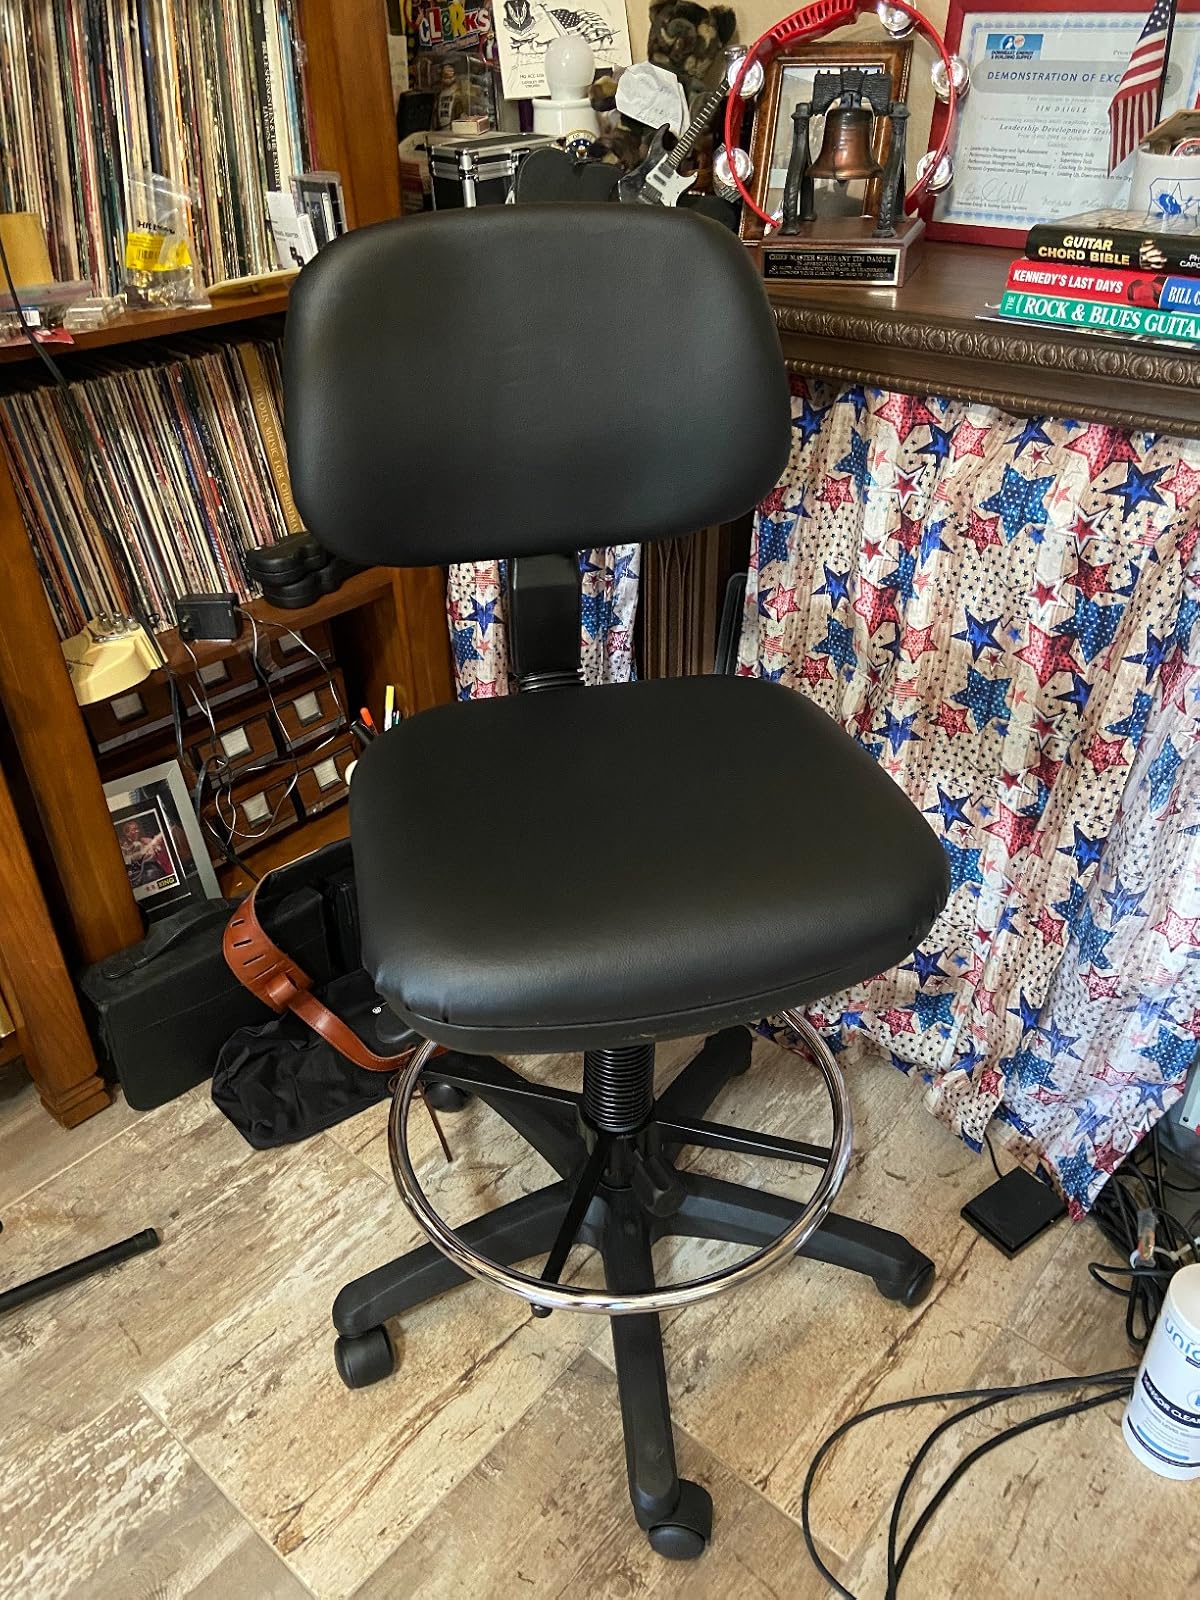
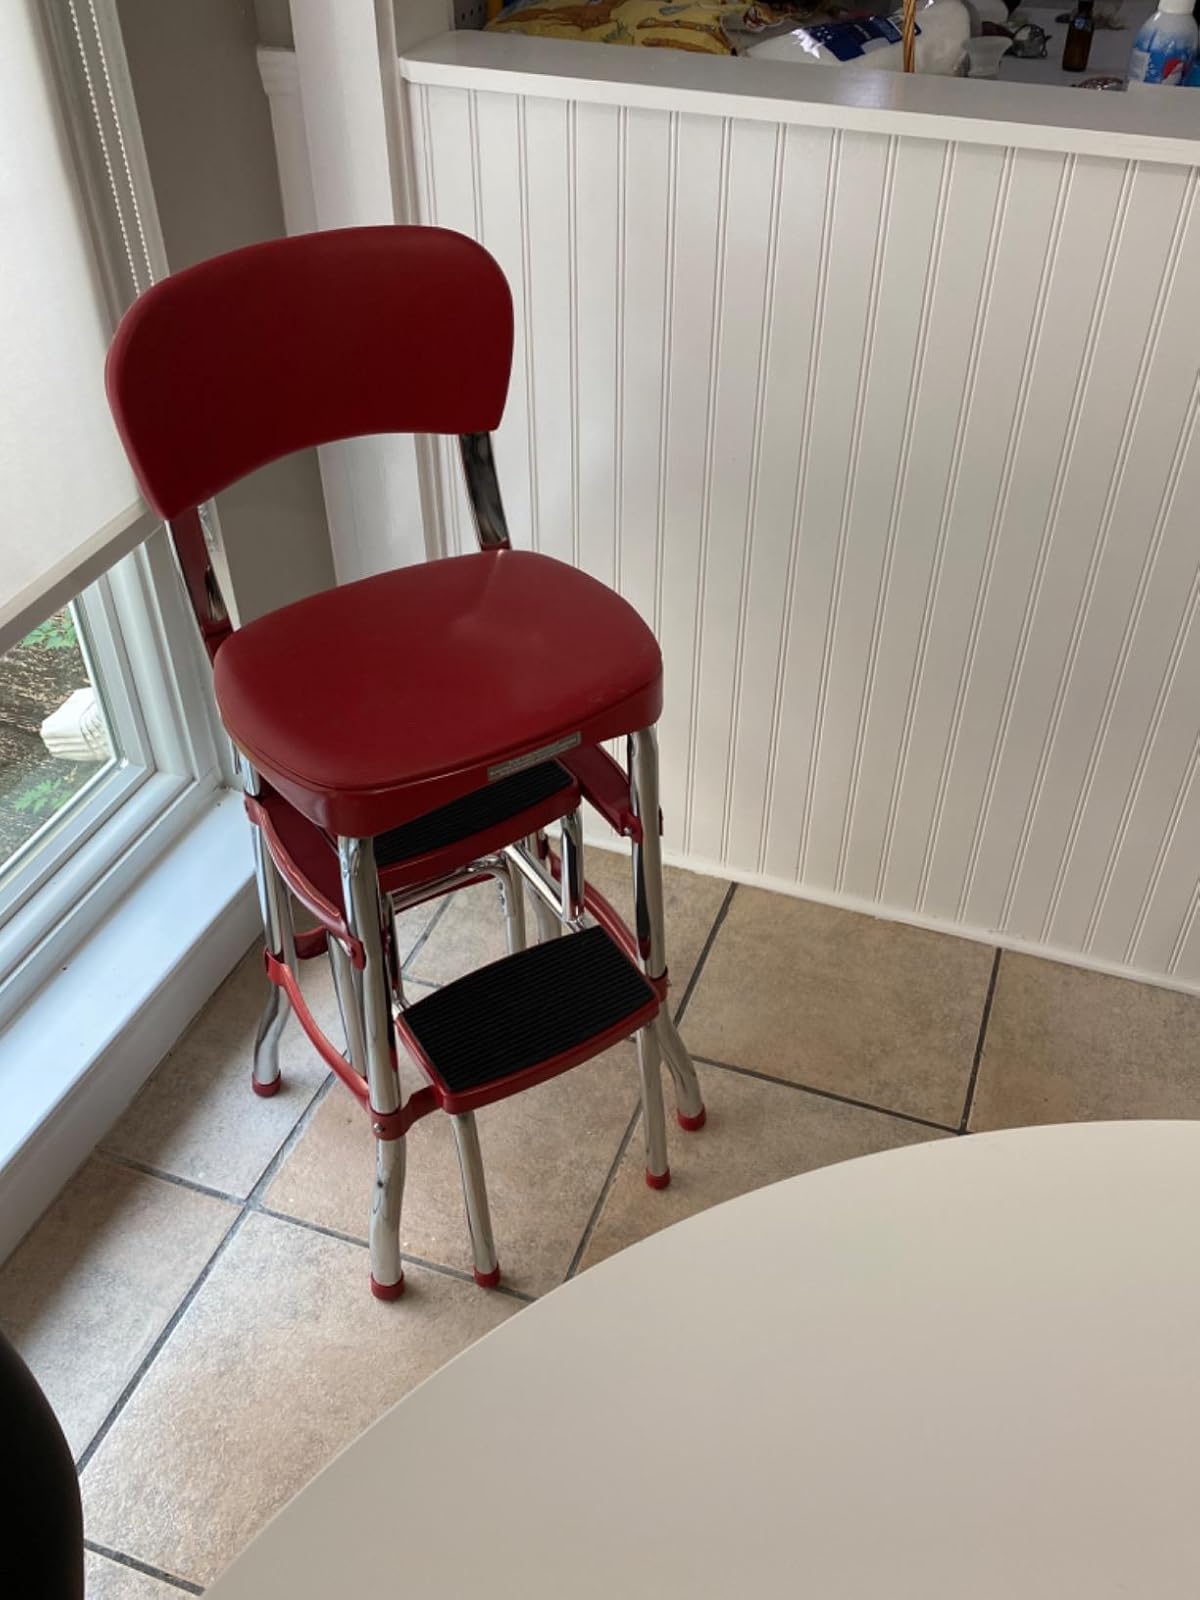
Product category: items_chair
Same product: no